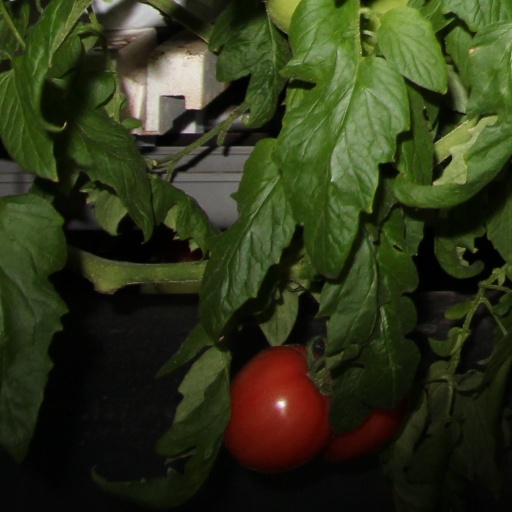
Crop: tomato